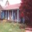
Label: house